WORA-TV

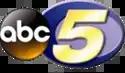
Former WORA-TV logo from 2014 to 2022.

On September 19, 2014, it was announced that WORA would become an ABC affiliate on November 1, 2014, replacing low-power station WPRU-LP, carrying the network on a subchannel branded as ABC 5.